Fossil Grove

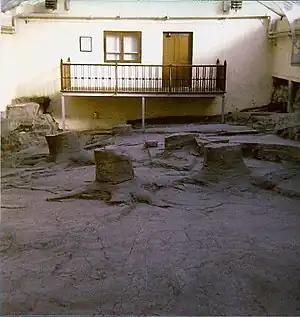
Fossilised lycopsid stumps and stigmarian systems at the Fossil Grove in 1977

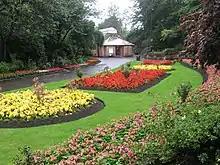
Garden surrounding the Fossil House in 2007

The Fossil Grove is a group of plant fossils located within Victoria Park, Glasgow, Scotland. It was discovered in 1887 and contains the fossilised stumps and the stigmarian system of eleven extinct "Lepidodendron" lycopsids, which are sometimes described as "giant club mosses" but are more closely related to quillworts. The Fossil Grove is managed as a museum and has been a popular tourist attraction since it opened for public viewing in 1890.